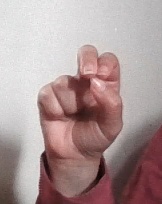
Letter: gaaf